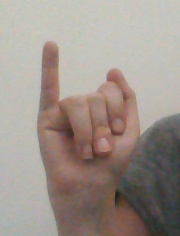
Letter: meem